Singapore Youth Olympic Games Organising Committee

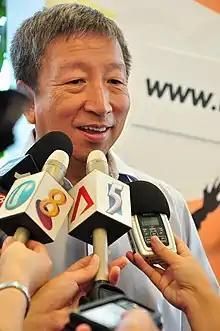
Ng Ser Miang, Vice-President of the SNOC and Chairman of the SYOGOC, speaking to reporters in April 2009

The Singapore Youth Olympic Games Organising Committee (SYOGOC) is the organisation in charge of organising the inaugural 2010 Youth Olympic Games. A selection process to determine the members of the games' organising committee commenced soon after the bid result announcement. Plans were made to have the committee visit the IOC, to obtain greater details on organising the event.